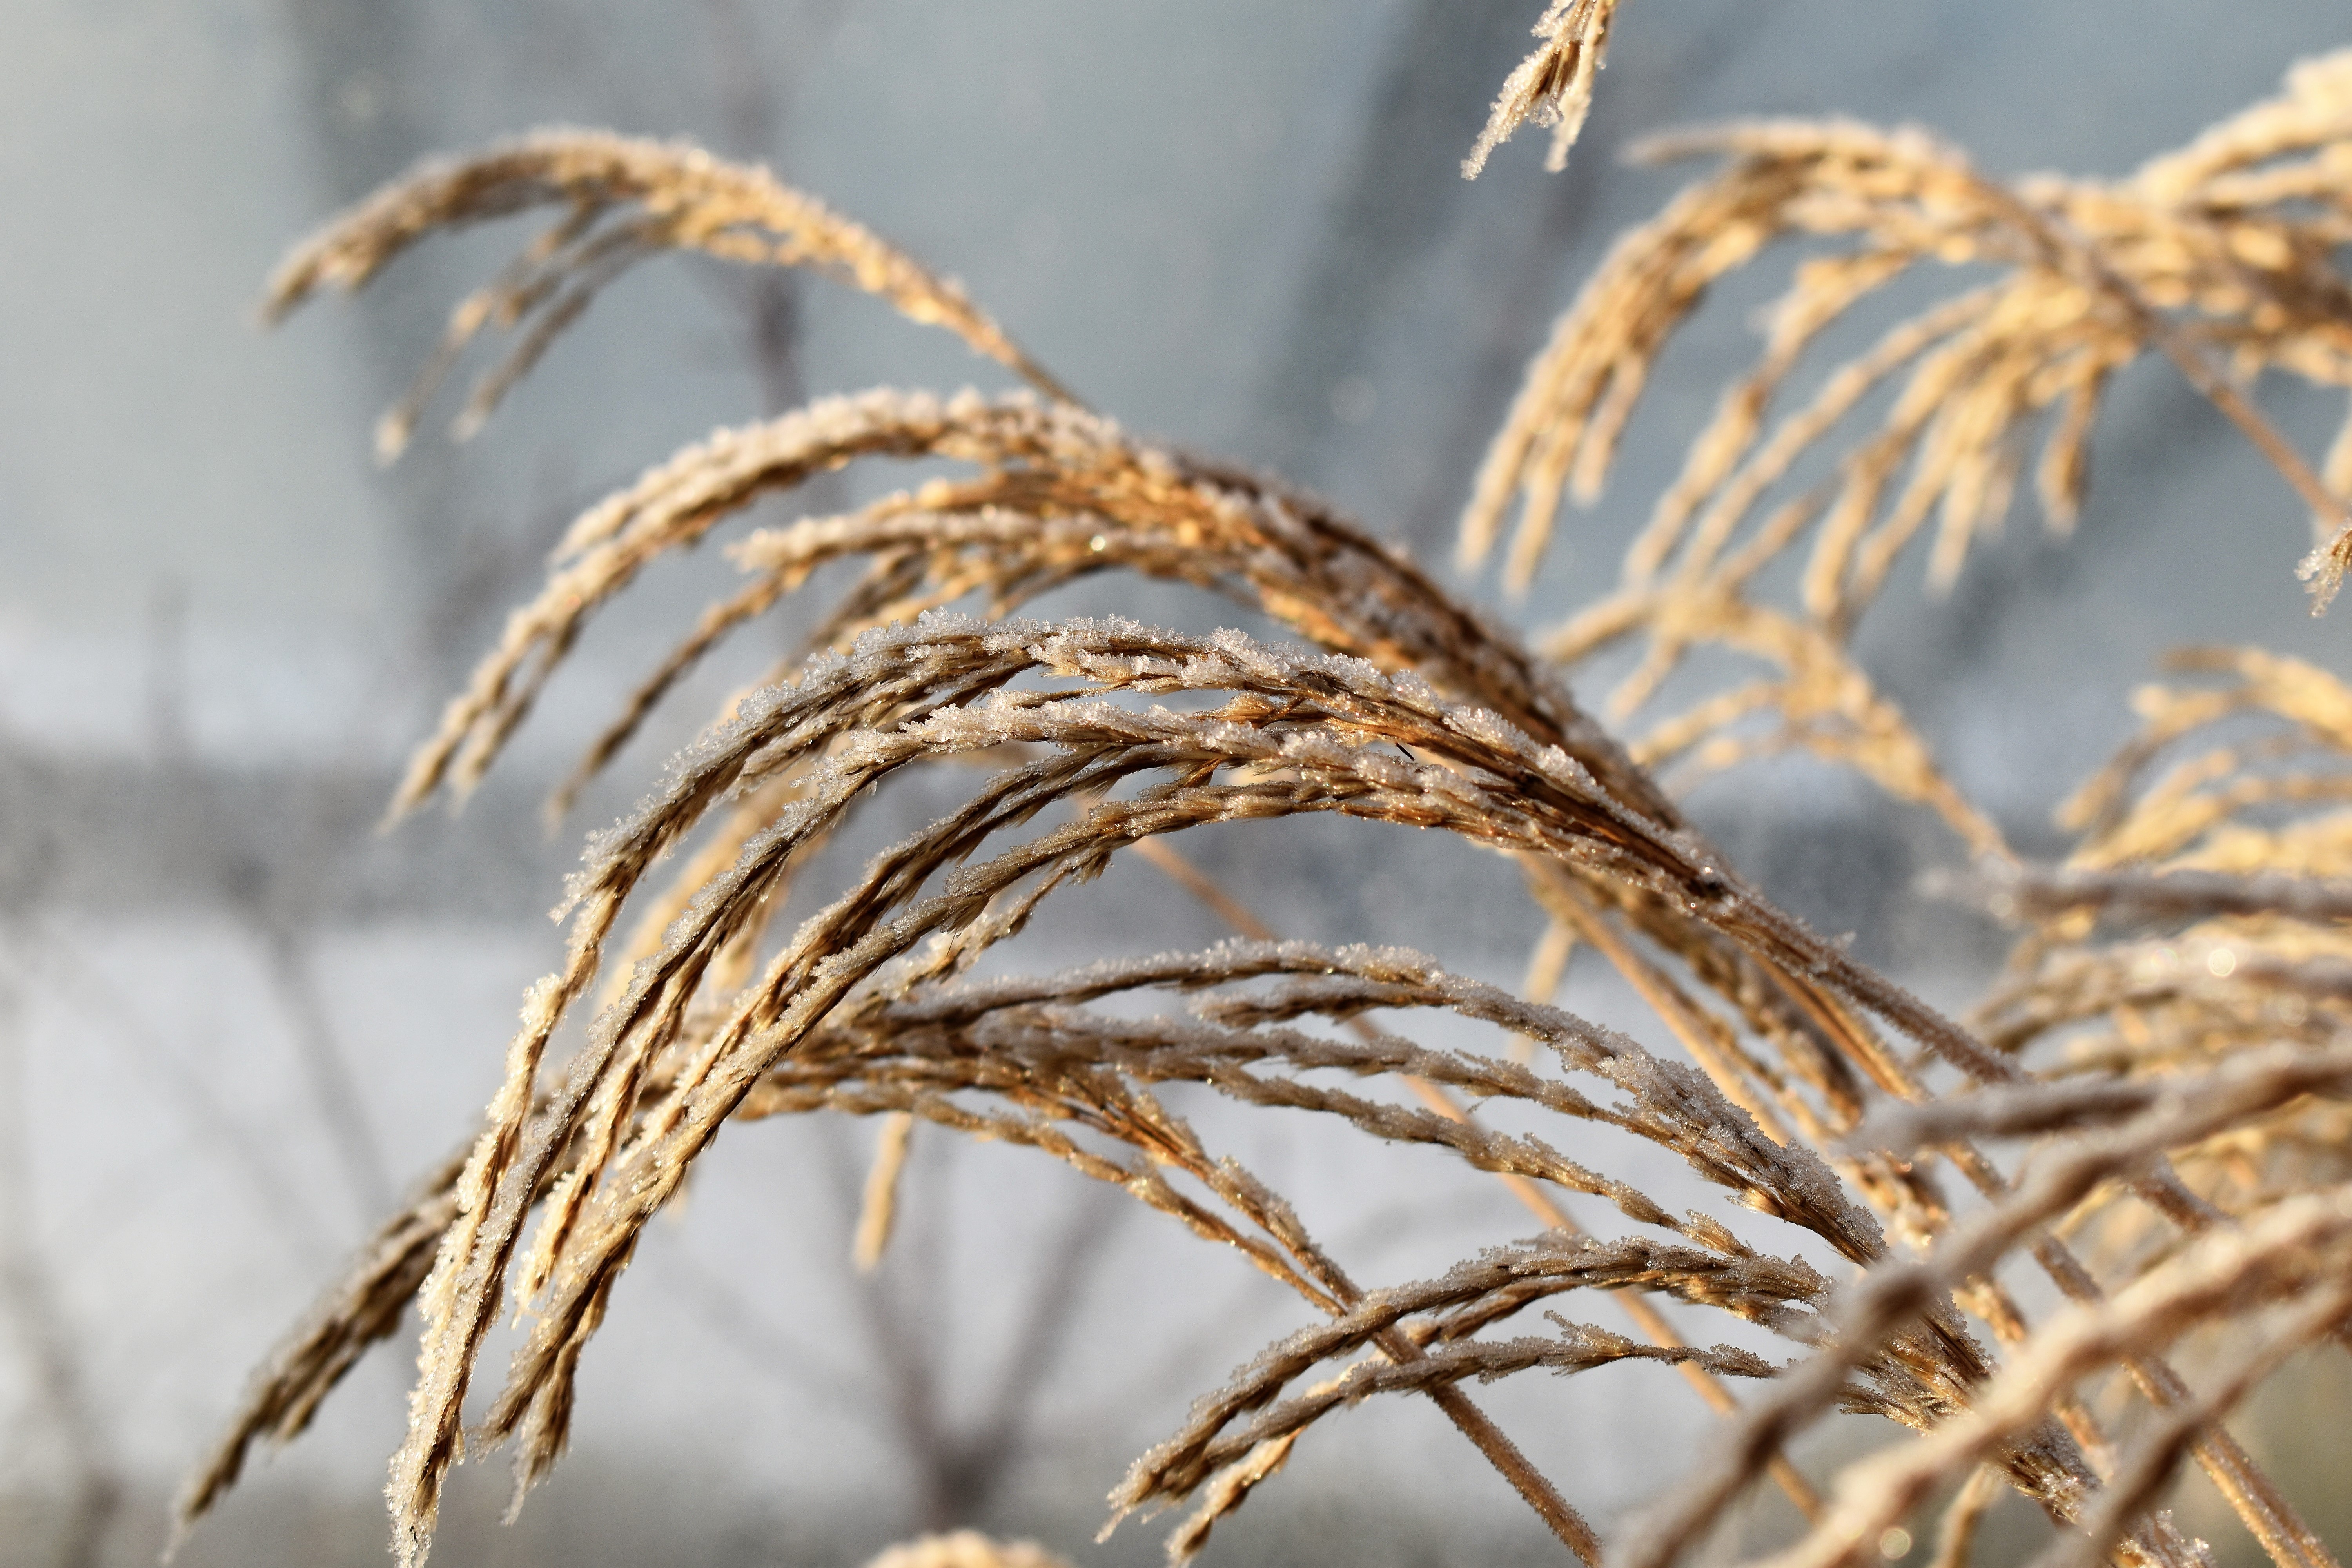
tree, nature, grass, branch, cold, plant, field, wheat, leaf, frost, dry, ice, food, green, autumn, frozen, agriculture, close, season, twig, close up, leaves, iced, rye, hoarfrost, winter impressions, eiskristalle, crystals, flowering plant, grass family, plant stem, land plant, phragmites